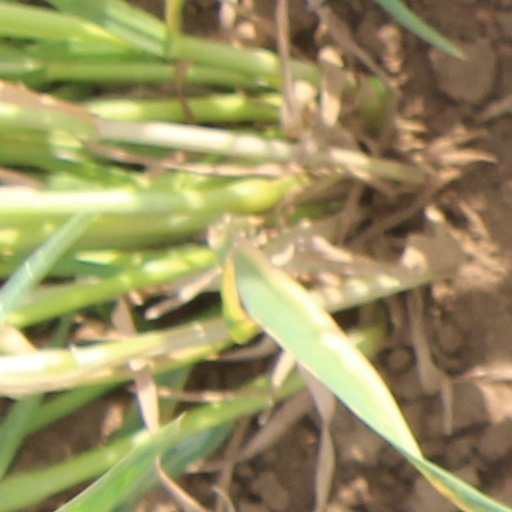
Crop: wheat